Cubzac-les-Ponts

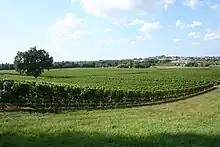
Vines

Positioned atop a hill dominating Cubzac-les-Ponts and Saint-André-de-Cubzac, the Terrefort-Quancard castle is a wine property and family house. The main building is a limestone rectangular body of living area, covered with slate for the roof. The surrounding grape wines, most of which are Cabernet Sauvignon and Merlot, span approximately 70 hectares of land. Various vestiges remain, including a wash for linen and horses, and a wind-will for flour.